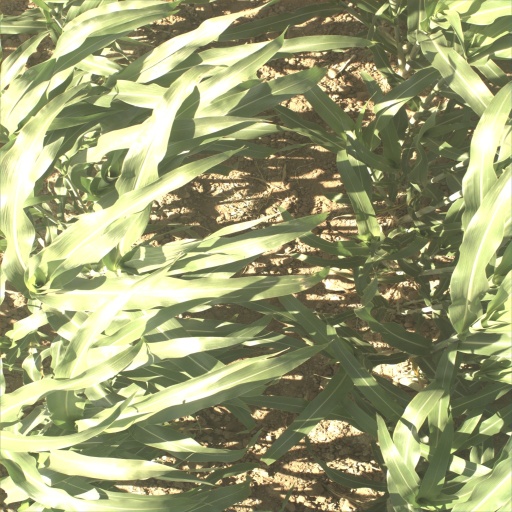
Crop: sorghum